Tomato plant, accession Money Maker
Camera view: vertical (180 deg); turntable rotation: 30 degrees
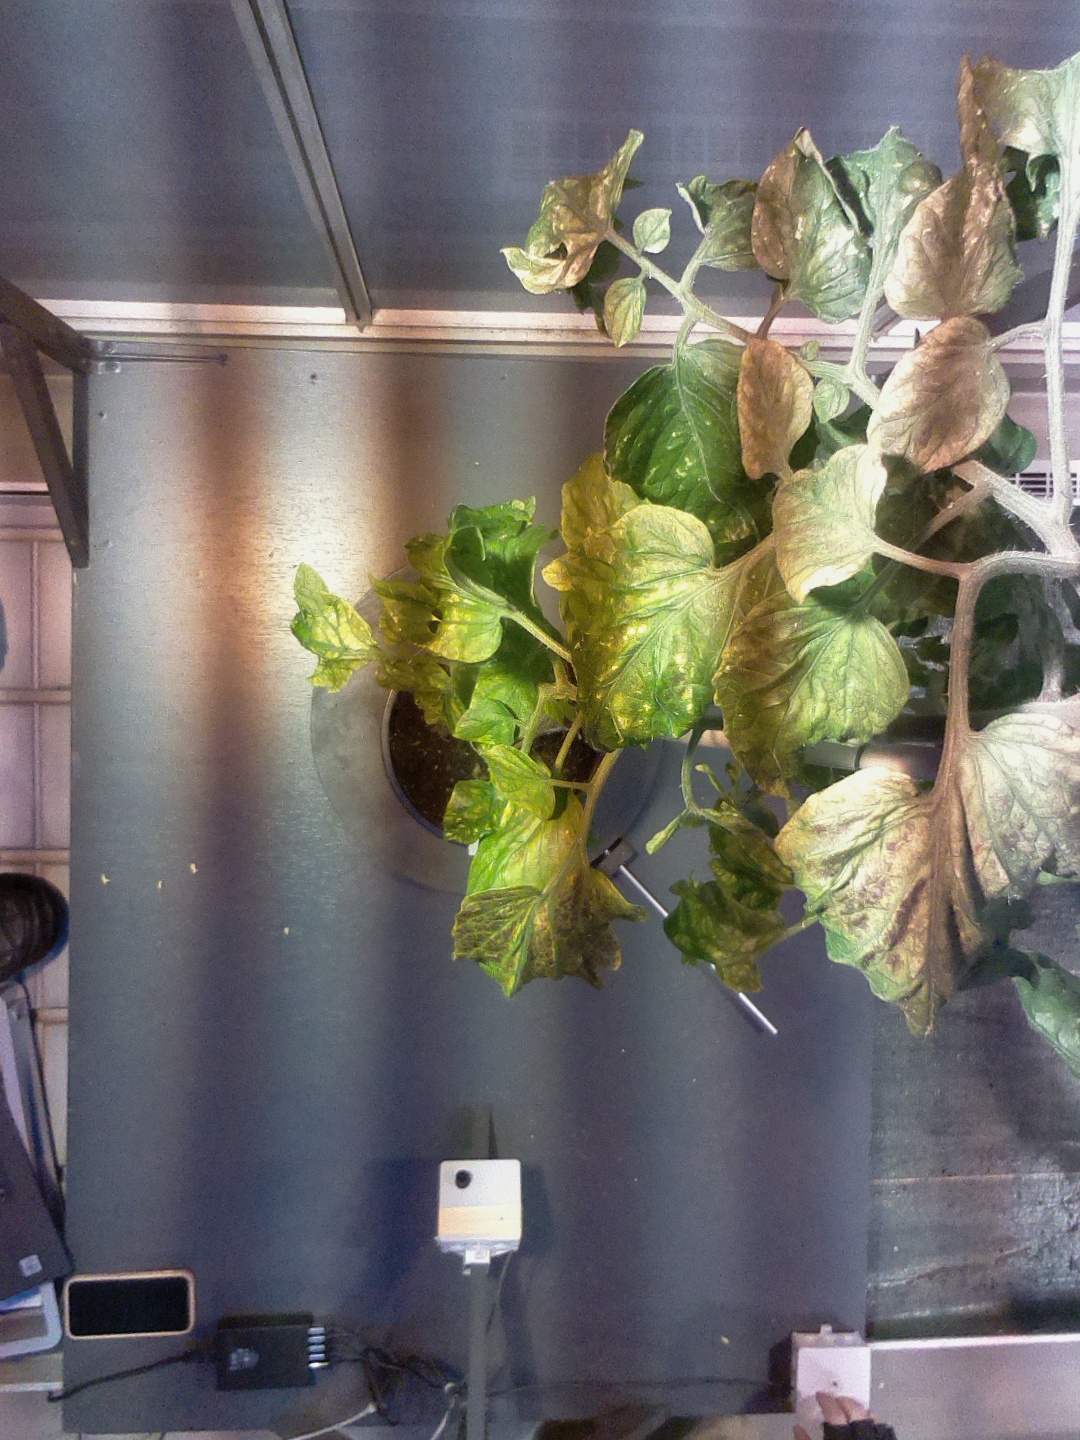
BBCH growth stage 74: 40%-50% of final fruit size